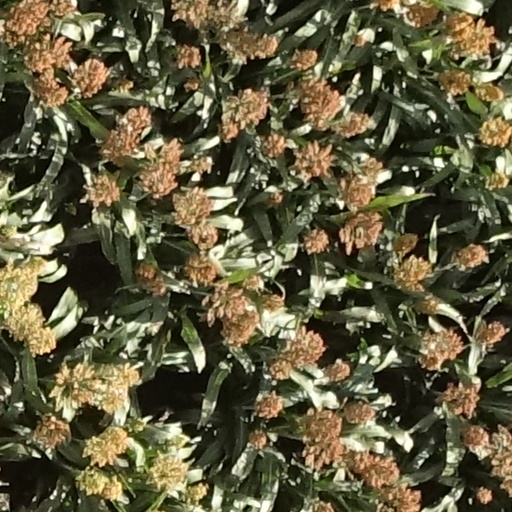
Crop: sorghum